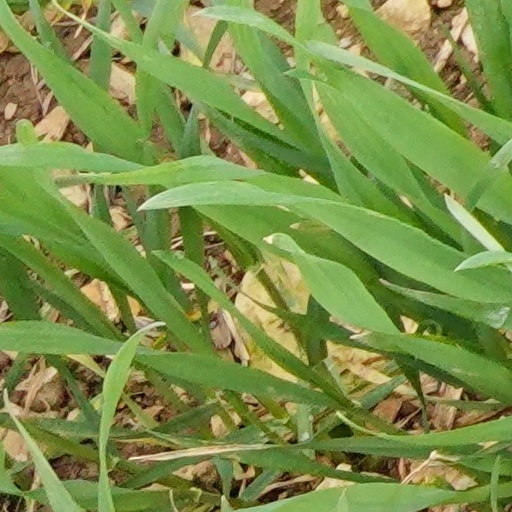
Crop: wheat